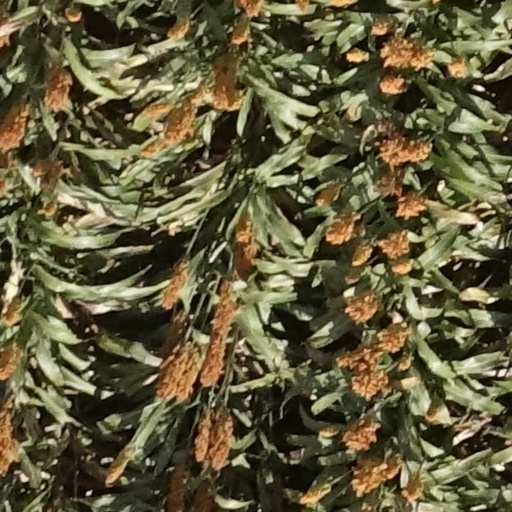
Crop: sorghum